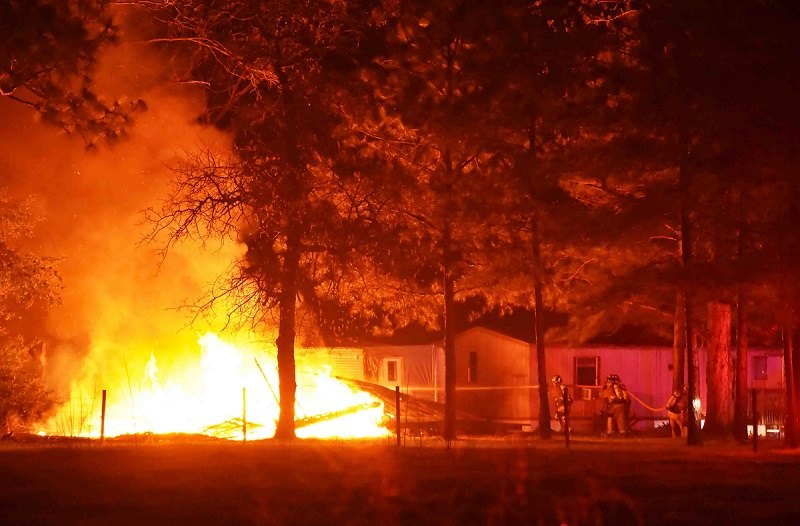
Fire: yes
Smoke: yes